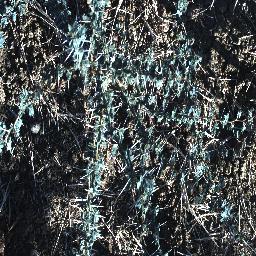
Label: prickly_acacia